Julia Kern

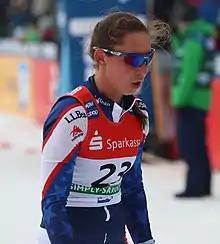
Julia Kern in 2019

Julia Kern (born September 12, 1997) is an American cross-country skier.